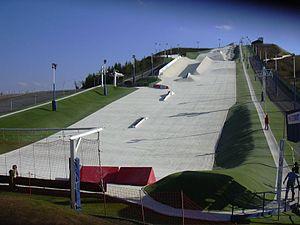
Terril transformé en piste de ski à Nœux-les-Mines (Pas-de-Calais, France).
Nœux-les-Mines est une commune française située dans le département du Pas-de-Calais en région Hauts-de-France.